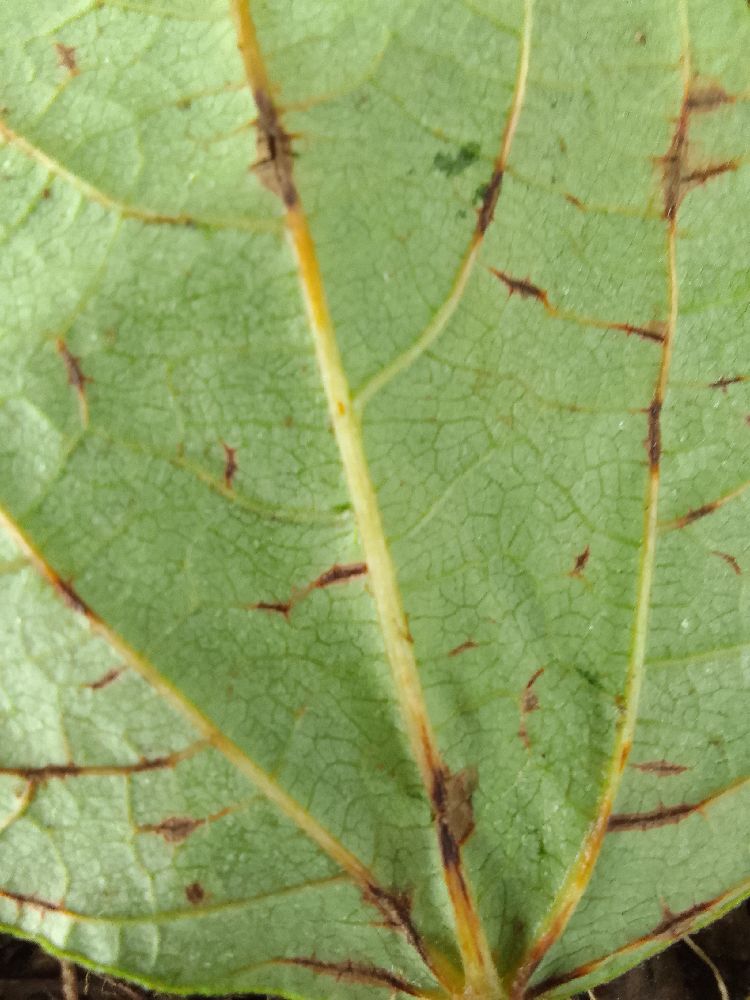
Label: anthracnose